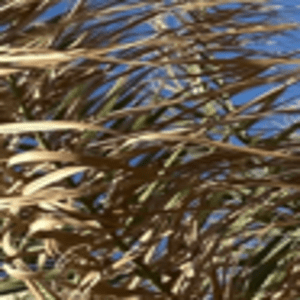
Label: Rachis Blight